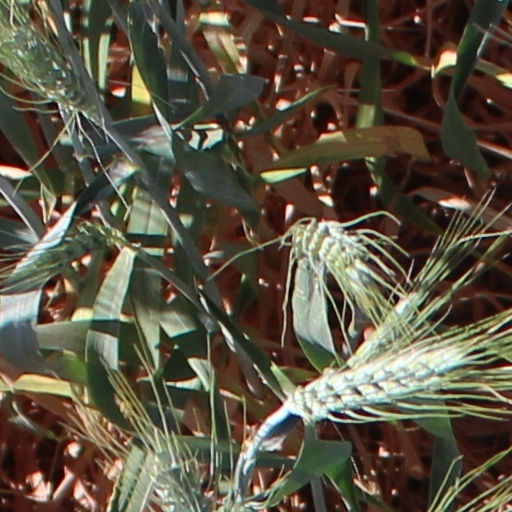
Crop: wheat